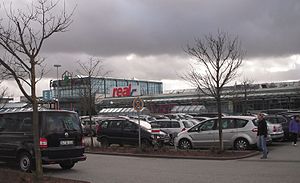
Real (varehuskæde)
Förde Park i Flensborg med det store real,- lavprisvarehus
FördePark i Flensborg med bl.a. et Real-supermarked
Real er en international lavprisvarehuskæde, drevet af den tyske detailhandelsgigant Metro AG.